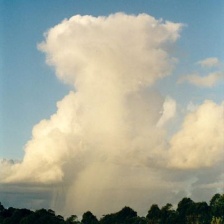
Cloud type: Cumulus